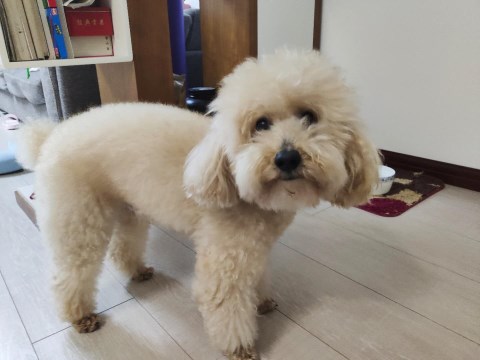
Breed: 2925-n000114-toy_poodle